Self-portrait

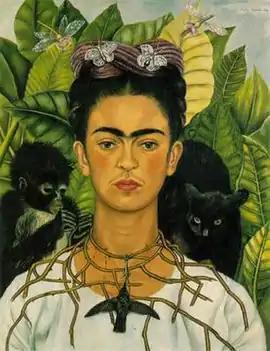
Frida Kahlo, "Self-Portrait with Thorn Necklace and Hummingbird", 1940, Nickolas Muray Collection, Harry Ransom Center, University of Texas at Austin

Almost all significant women painters have left self-portraits, from Caterina van Hemessen to the prolific Elisabeth Vigée Le Brun, and Frida Kahlo, as well as Alice Neel, Paula Modersohn-Becker and Jenny Saville who painted themselves in the nude. Vigée-Lebrun painted a total of 37 self-portraits, many of which were copies of earlier ones, painted for sale. Until the 20th century women were usually unable to train in drawing the nude, which made it difficult for them to paint large figure compositions, leading many artists to specialize in portrait work. Women artists have historically embodied a number of roles within their self-portraiture. Most common is the artist at work, showing themselves in the act of painting, or at least holding a brush and palette. Often, the viewer wonders if the clothes worn were those they normally painted in, as the elaborate nature of many ensembles was an artistic choice to show her skill at fine detail.